Dungu, Democratic Republic of the Congo

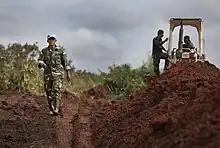
Following torrential rains in the Oriental Province in northern D.R. Congo in November 2012, which destroyed thousands of houses in Dungu, the MONUSCO Engineering Unit built an alternative road across the jungle to connect the town to the airfield, and thus facilitate humanitarian access to the area.

The LRA crisis has affected the whole of Haut-Uele District, and Dungu is used as the main base of operations for most, if not all, international and local humanitarian organizations, including MONUC and the UN agencies.